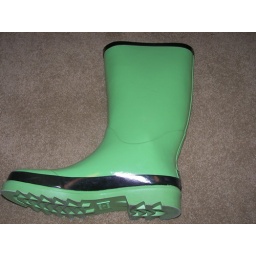
these are wat i wear i down the road not in the horse pasture